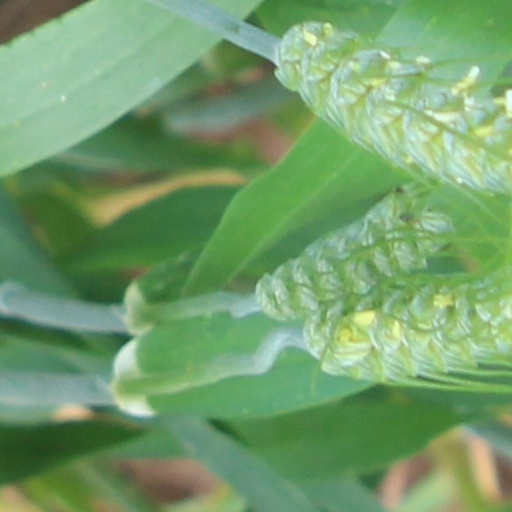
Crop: wheat